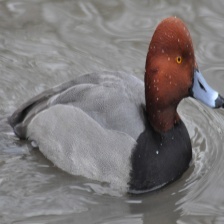
Species: RED HEADED DUCK
Scientific name: AYTHYA AMERICANA
ImageNet parent category: drake